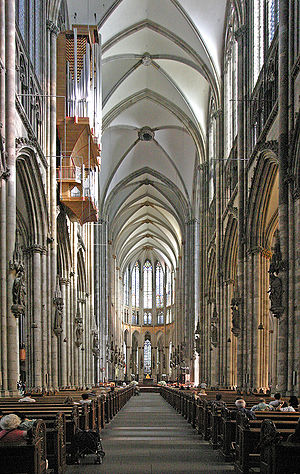
Tolvte århundredes renæssance
Nye teknologiske opdagelser muliggjorde bl.a. udviklingen af gotikken.
Det tolvte århundredes renæssance er en betegnelse for en række dynamiske strømninger, der prægede højmiddelalderens Europa, primært i det 12. århundrede.